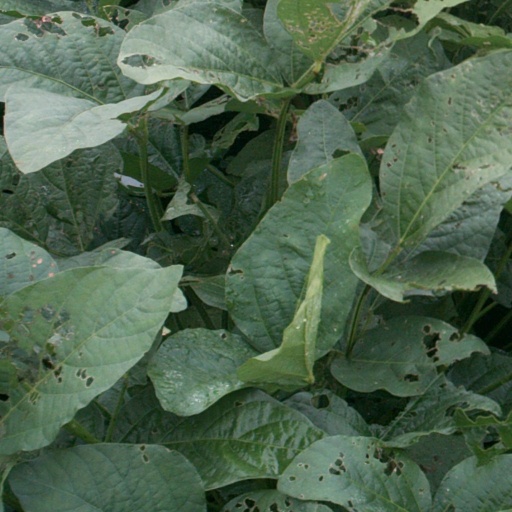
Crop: soybean